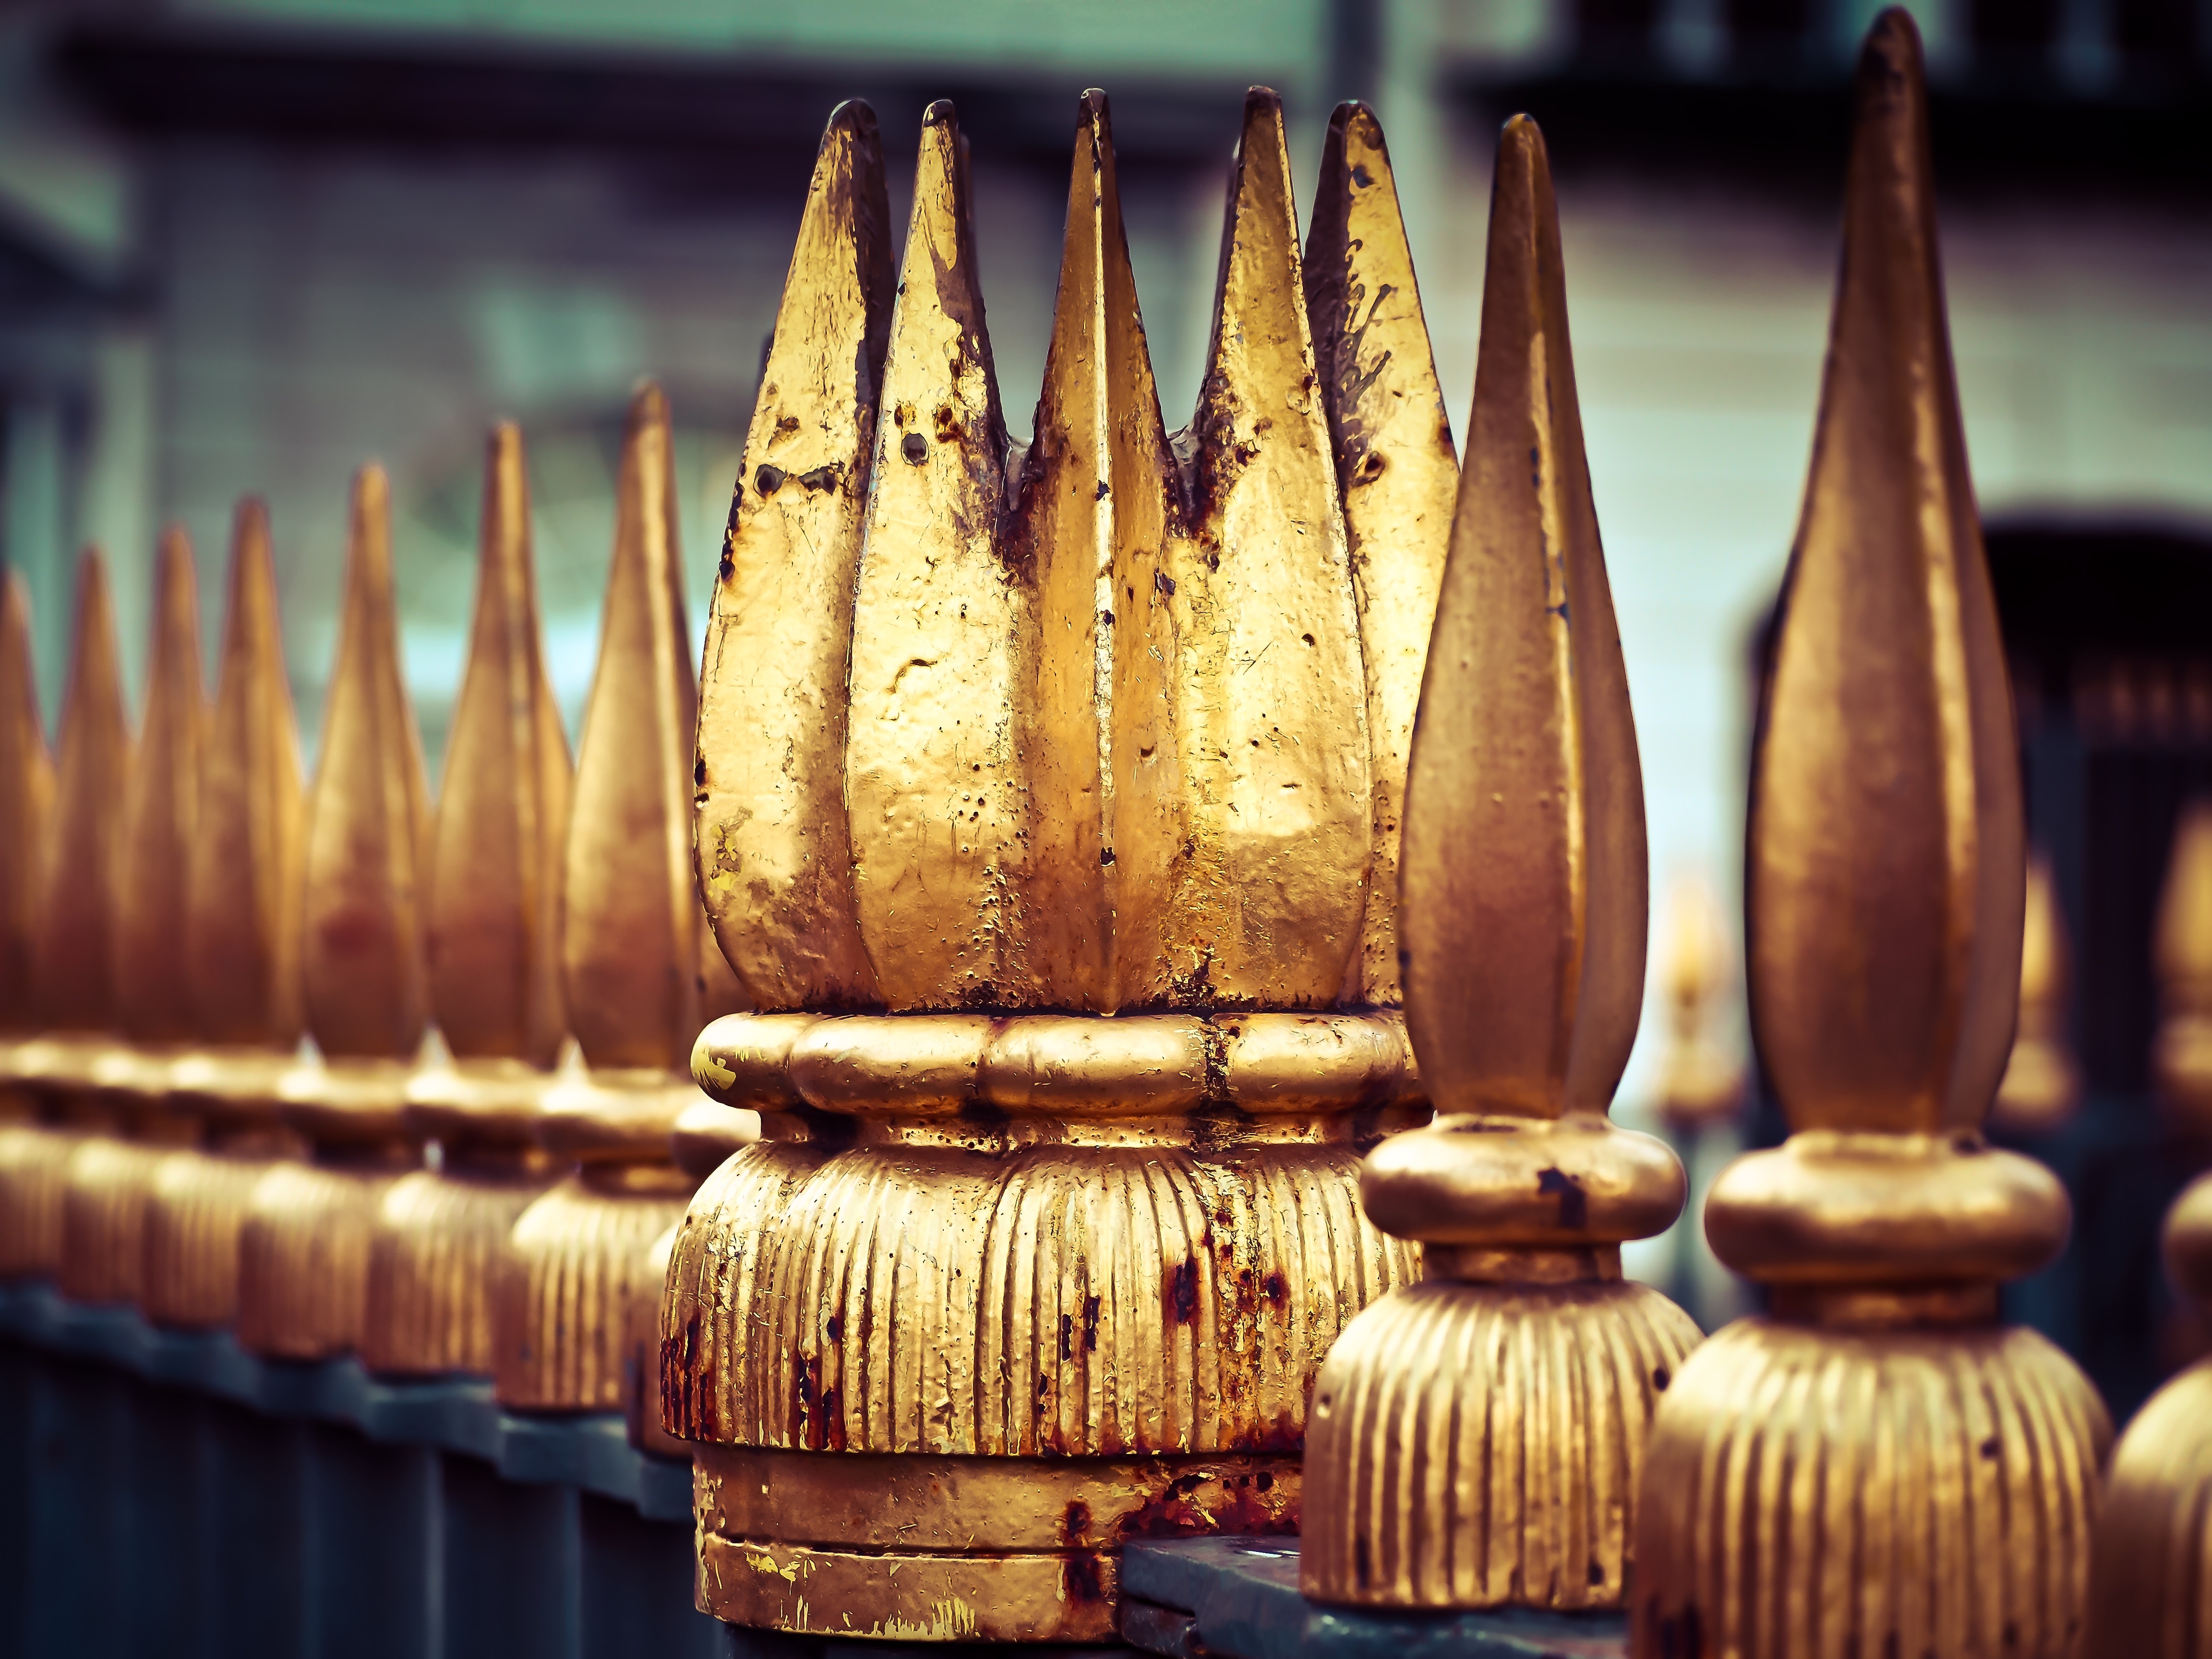
fence, barbed wire, wood, metal, close, close up, gold, temple, grid, iron, carving, limit, pointed, macro photography, man made object, ancient history